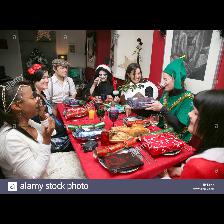
Label: Human